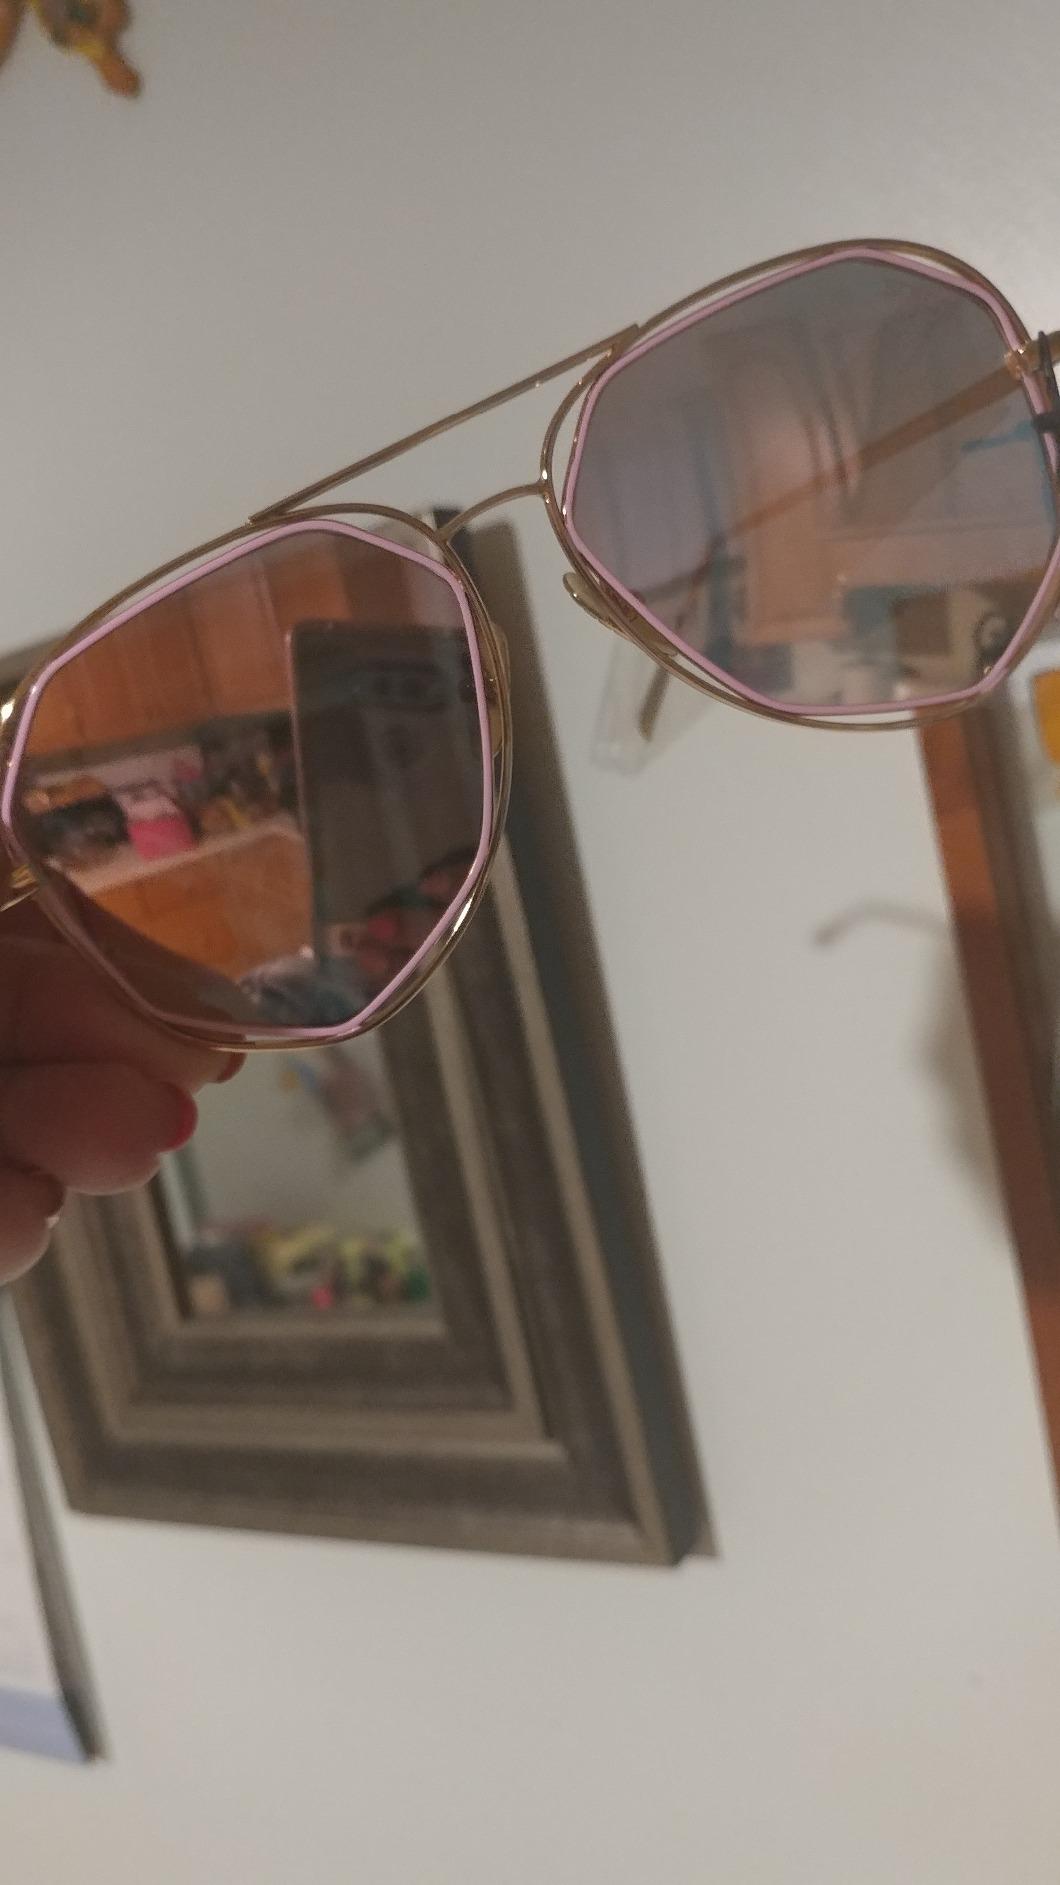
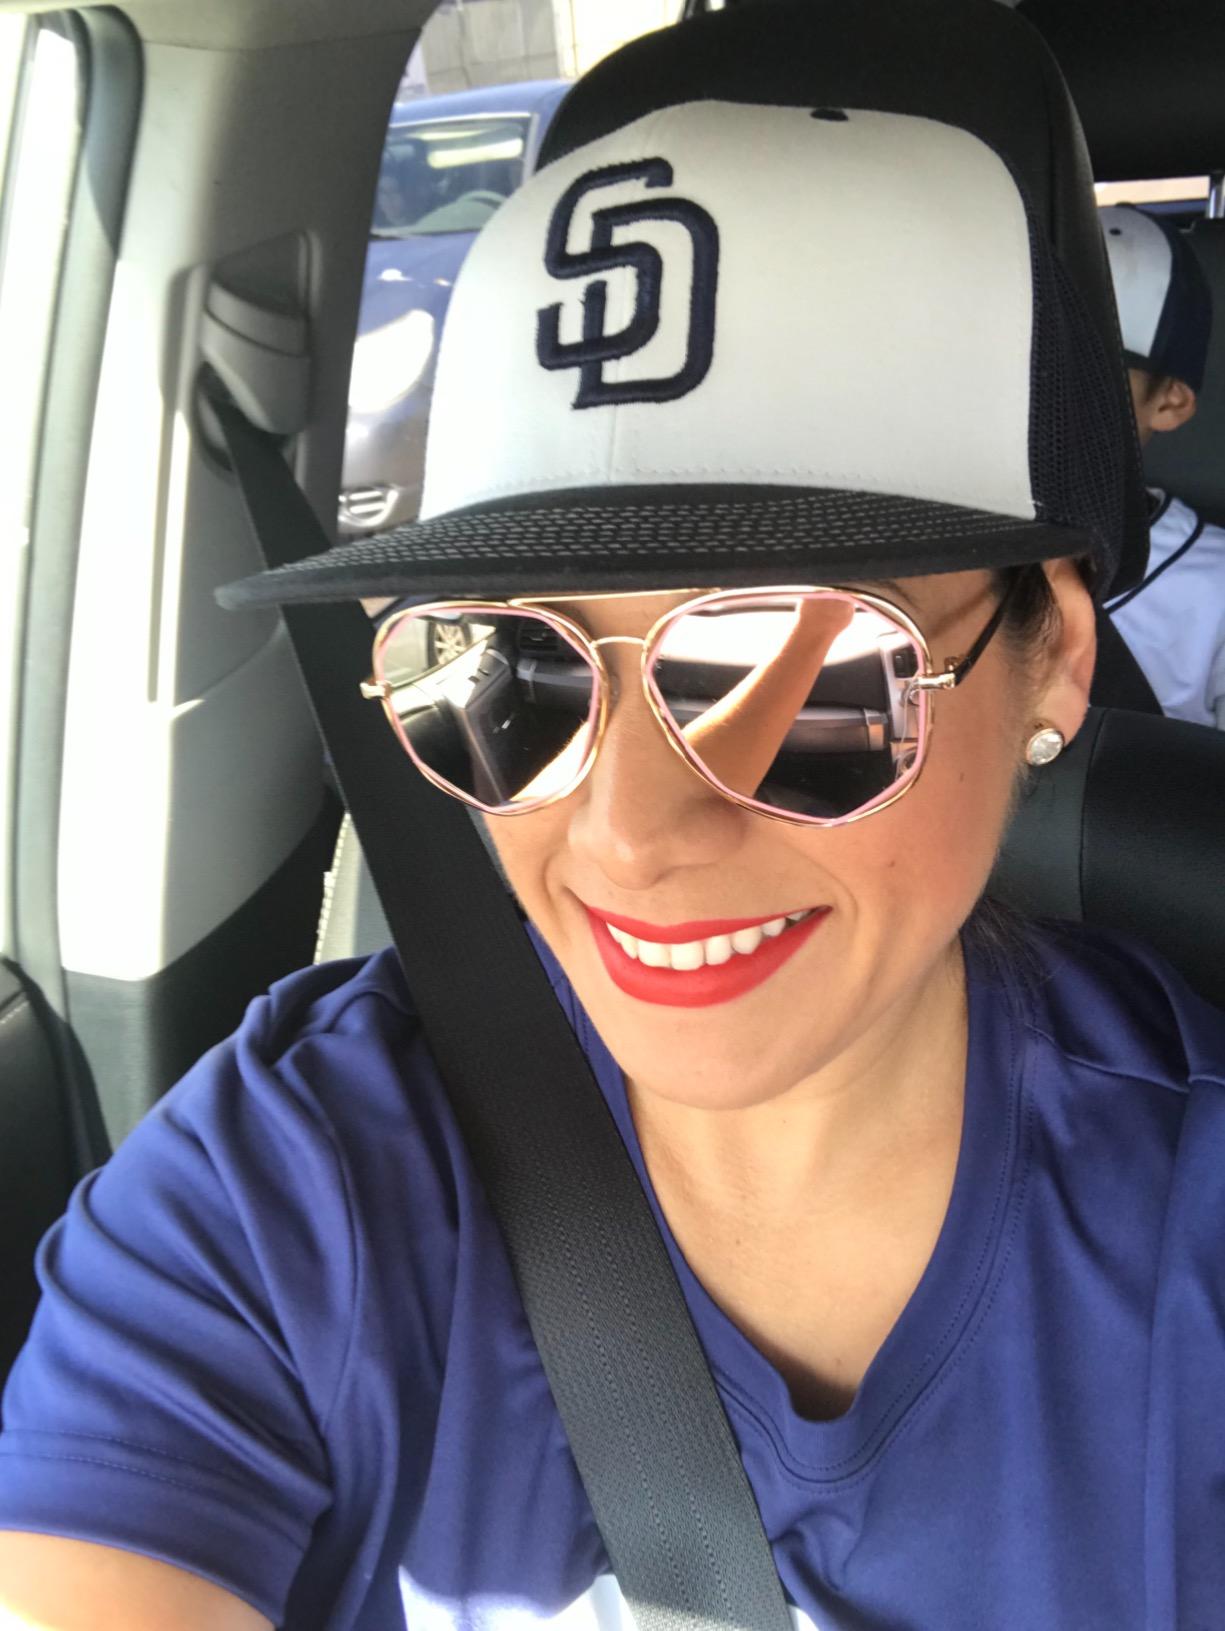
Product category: accessories_sunglasses
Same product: yes